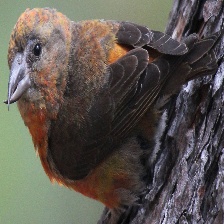
Species: RED CROSSBILL
Scientific name: LOXIA CURVIROSTRA